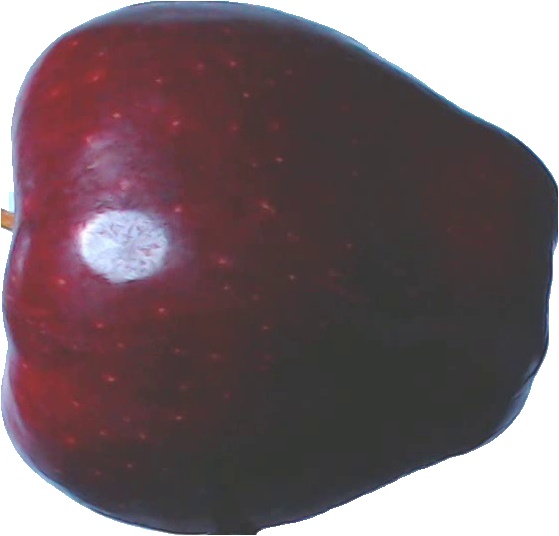
Label: apple_red_delicios_1